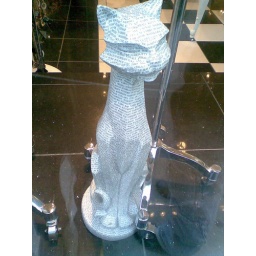
This was in a window across the street from the movie theatre we were going to see Iron Man in.